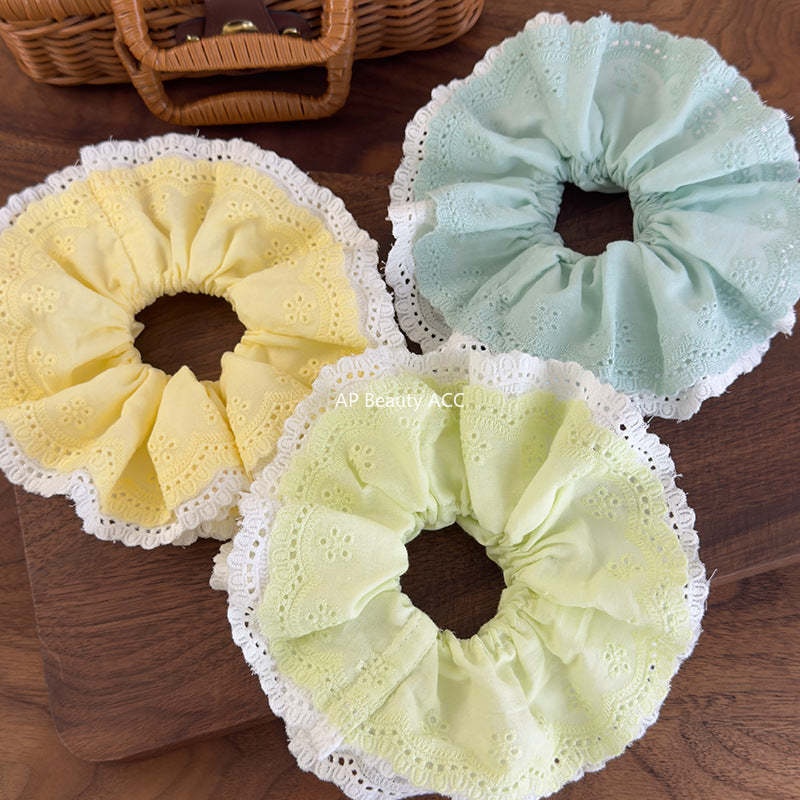
E관 - 파스텔 자수 레이스 곱창 헤어밴드 [26923] 25.05-2
E관 - 헤어 액세서리관 ㅡㅡㅡㅡㅡㅡㅡㅡㅡㅡㅡㅡㅡㅡㅡㅡㅡㅡㅡㅡ 제품 소재 : 패브릭 제품 사이즈 : 약 19cm 제품 중량 : 약 22g ㅡㅡㅡㅡㅡㅡㅡㅡㅡㅡㅡㅡㅡㅡㅡㅡㅡㅡㅡㅡ
Brand: AP Beuaty ACC
Category: Apparel & Accessories > Clothing Accessories > Hair Accessories > Hair Bands